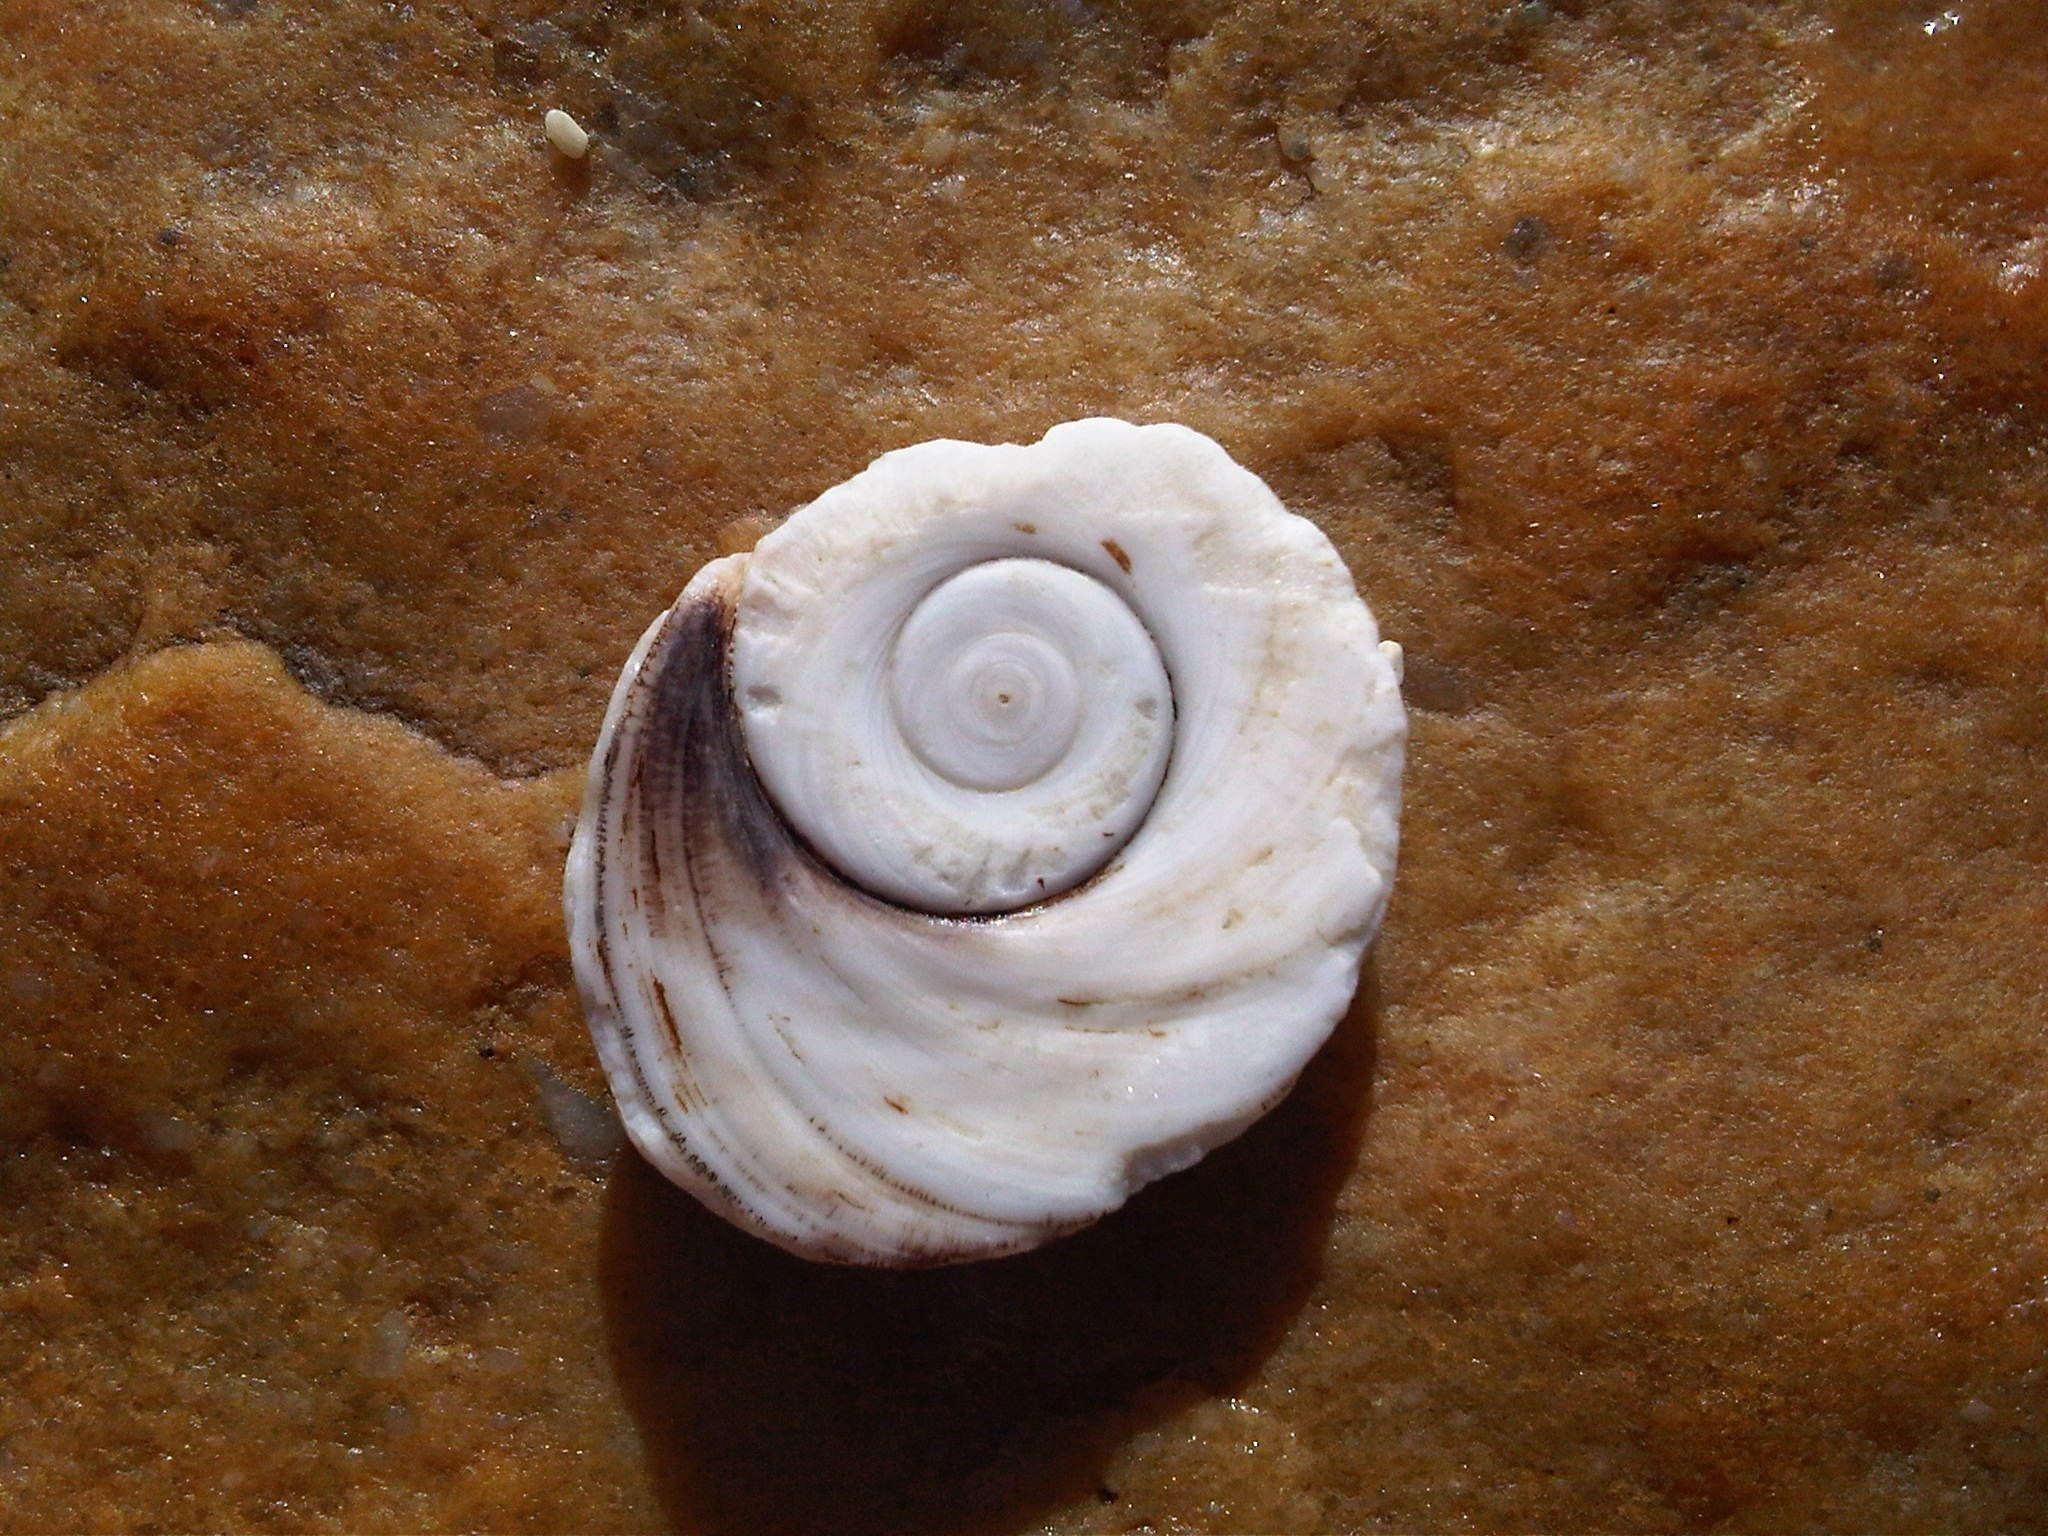
beach, white, shell, invertebrate, close up, fosil, macro photography, sea snail, medicinal mushroom